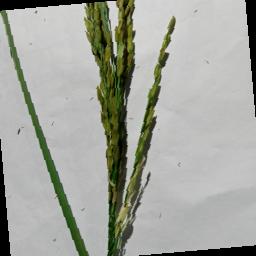
Label: Rice___Neck_Blast